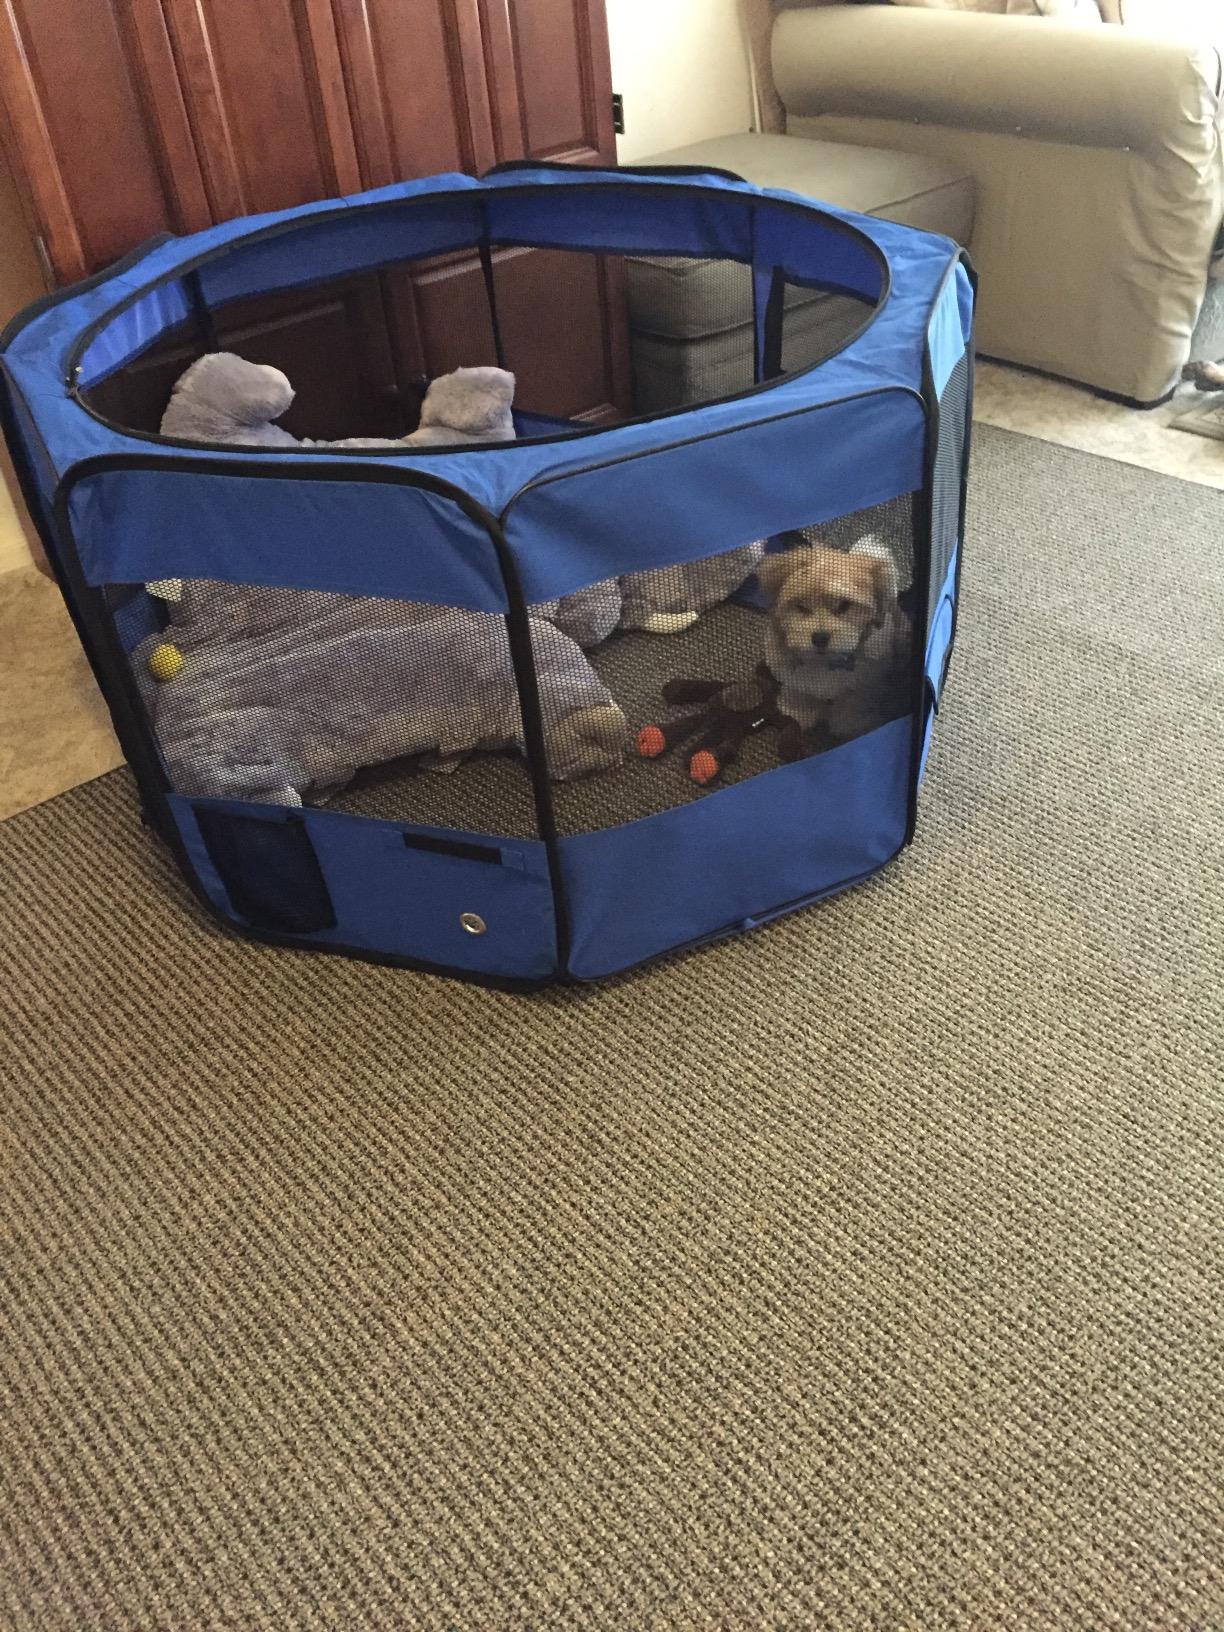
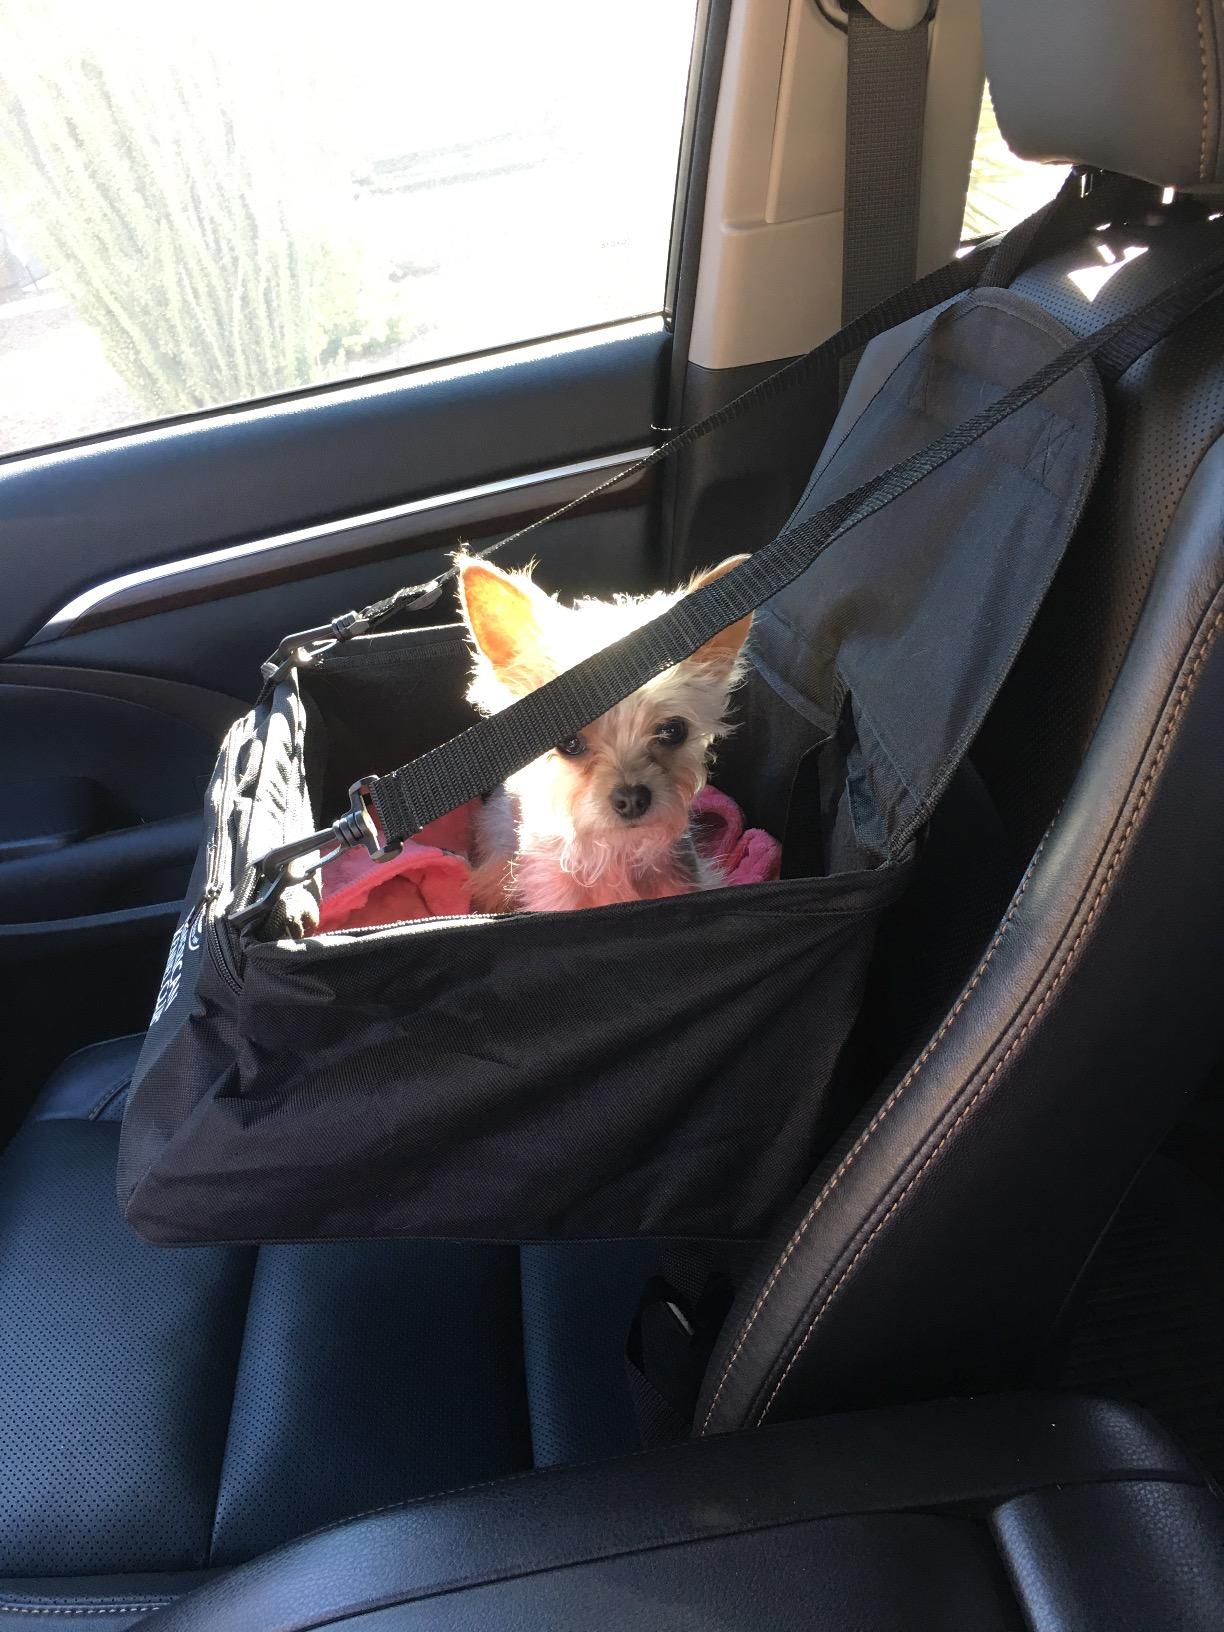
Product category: items_kennel
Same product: no